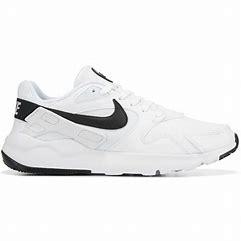
Brand: Nike
Model: LD Victory